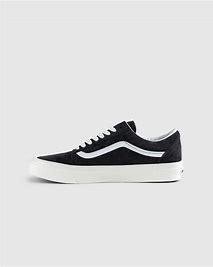
Brand: Vans
Model: UA Old Skool 36 DX